Artworks damaged, destroyed or stolen during the 2023 Brazilian Congress attack

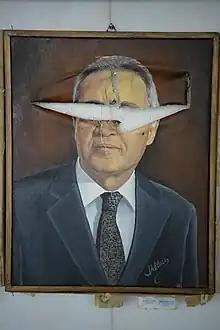
Portrait of Renan Calheiros, from the gallery of official portraits of former presidents of the Senate, in the Main Hall of the house

During the 2023 Brazilian Congress attack, numerous works of art were targeted by supporters of Brazilian former president Jair Bolsonaro.